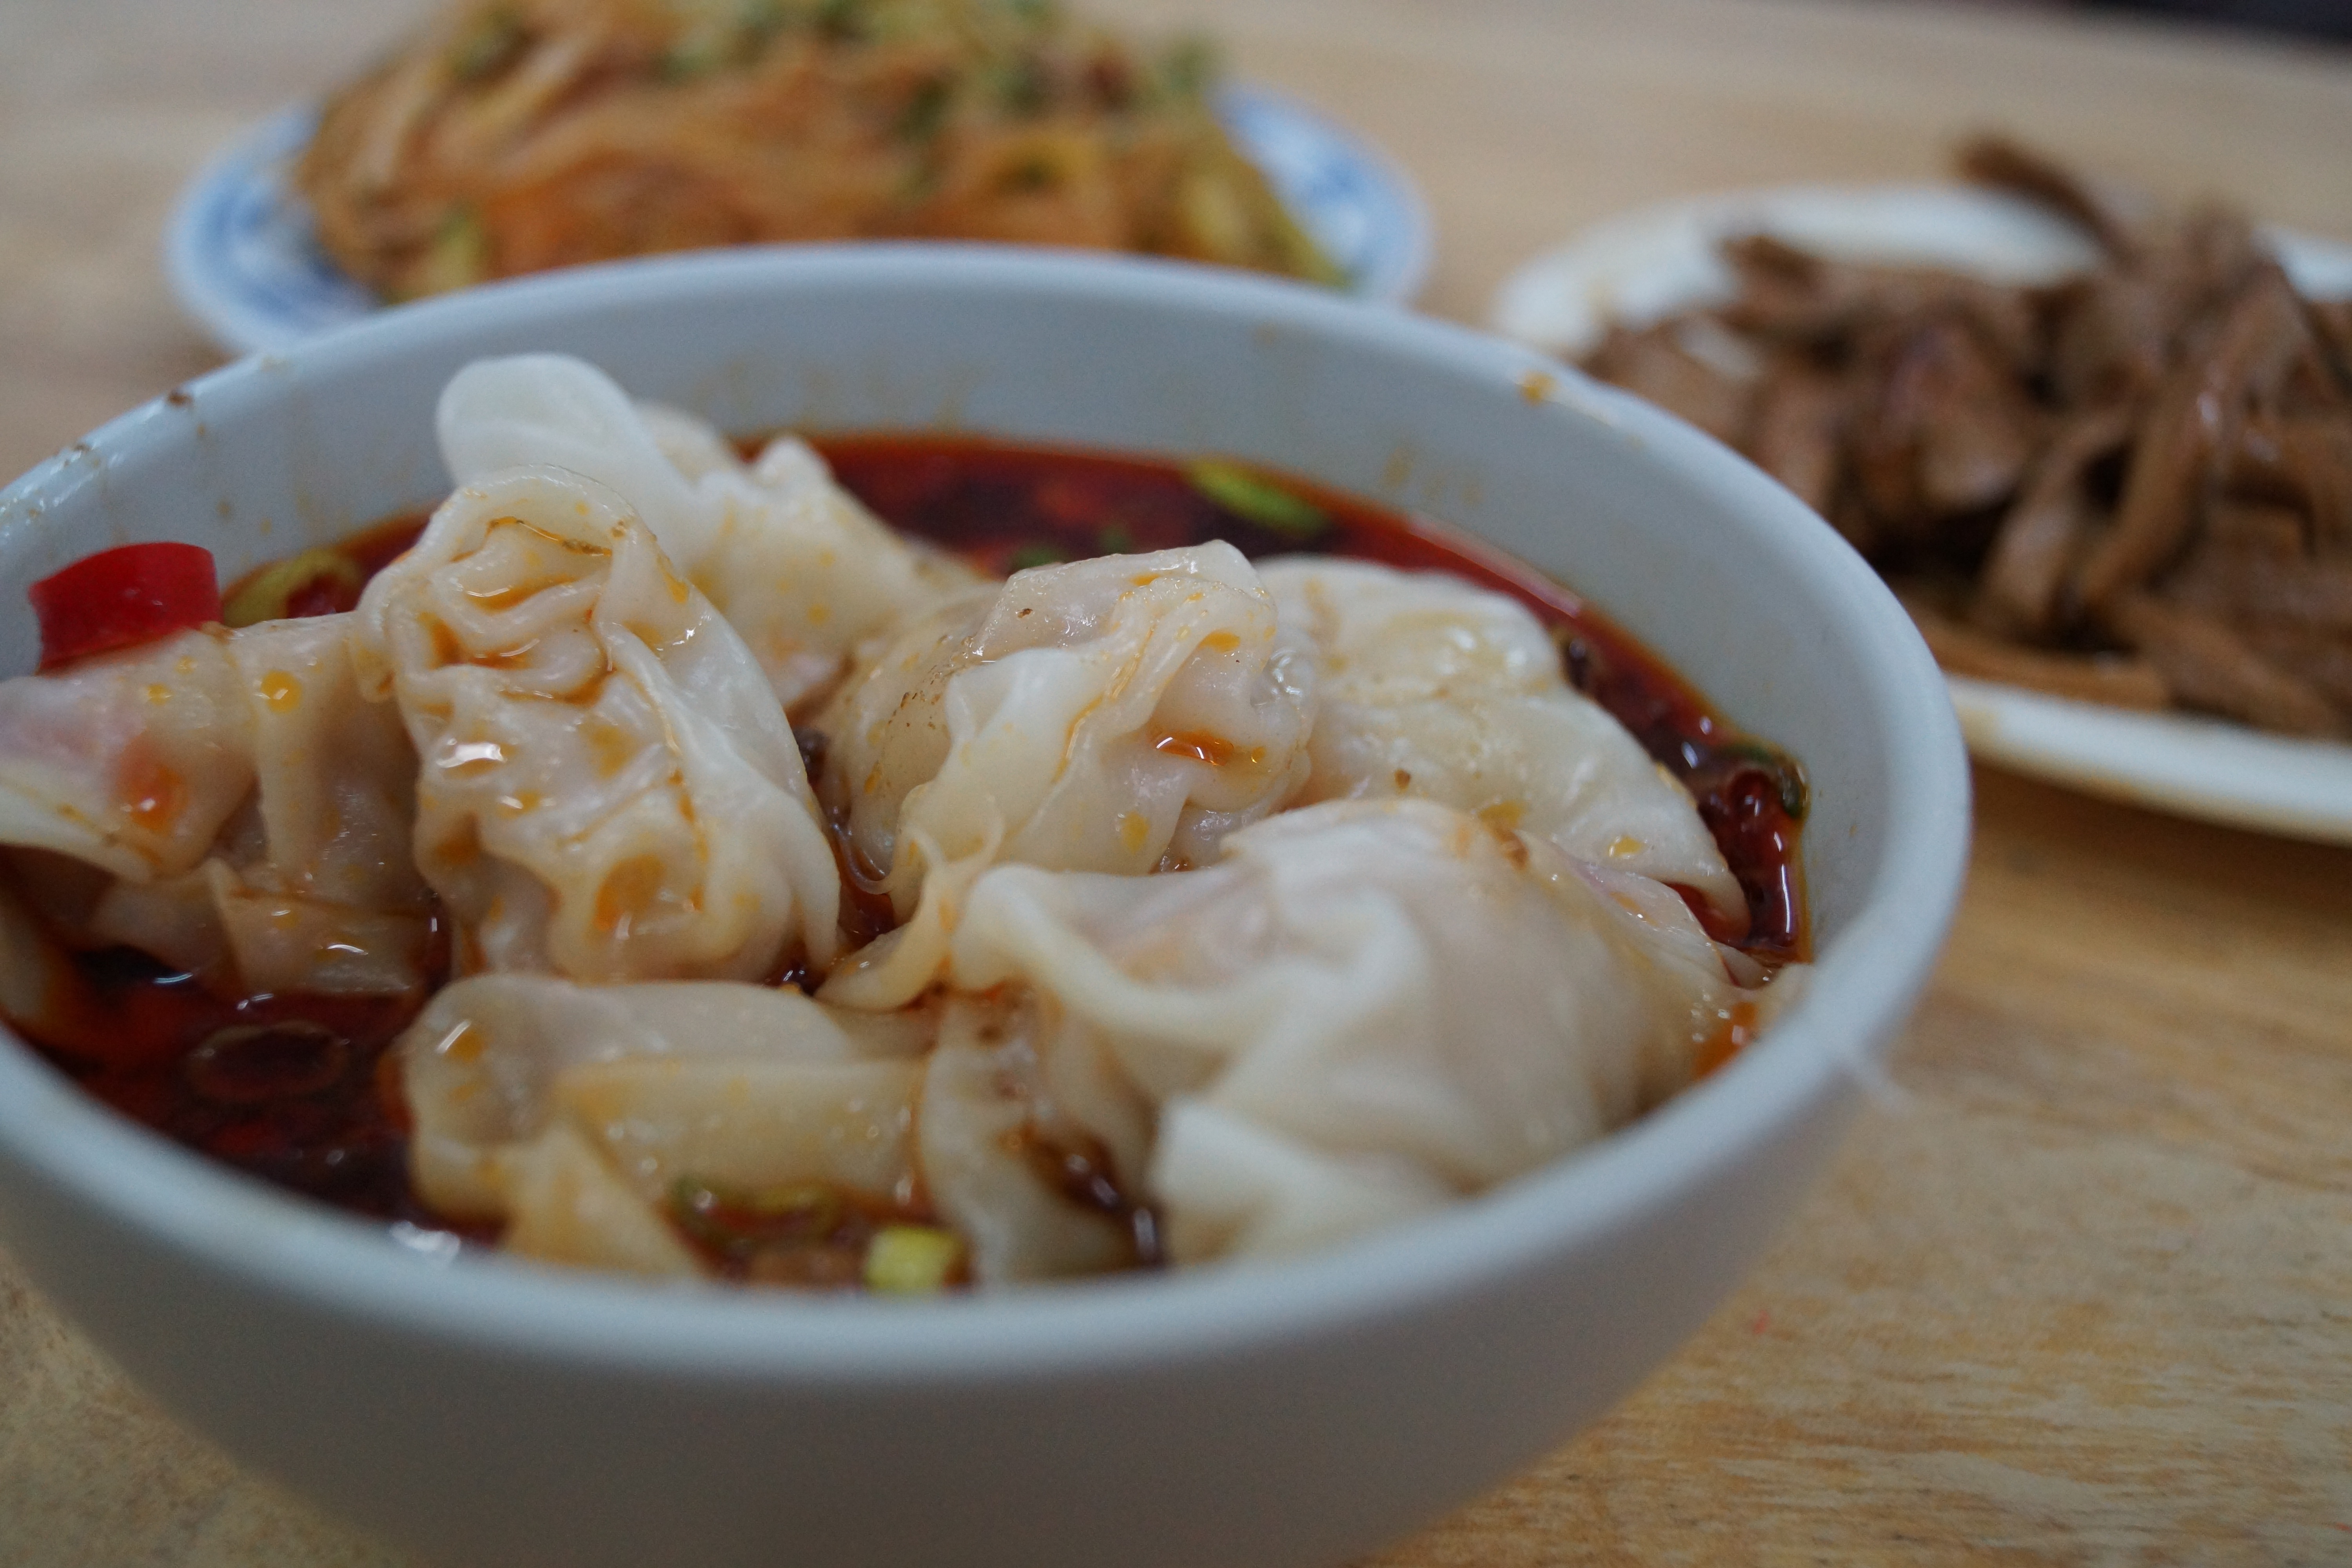
dish, meal, food, gourmet, cuisine, asian food, chinese food, southeast asian food, wonton, chinese dinner little, red oil shills